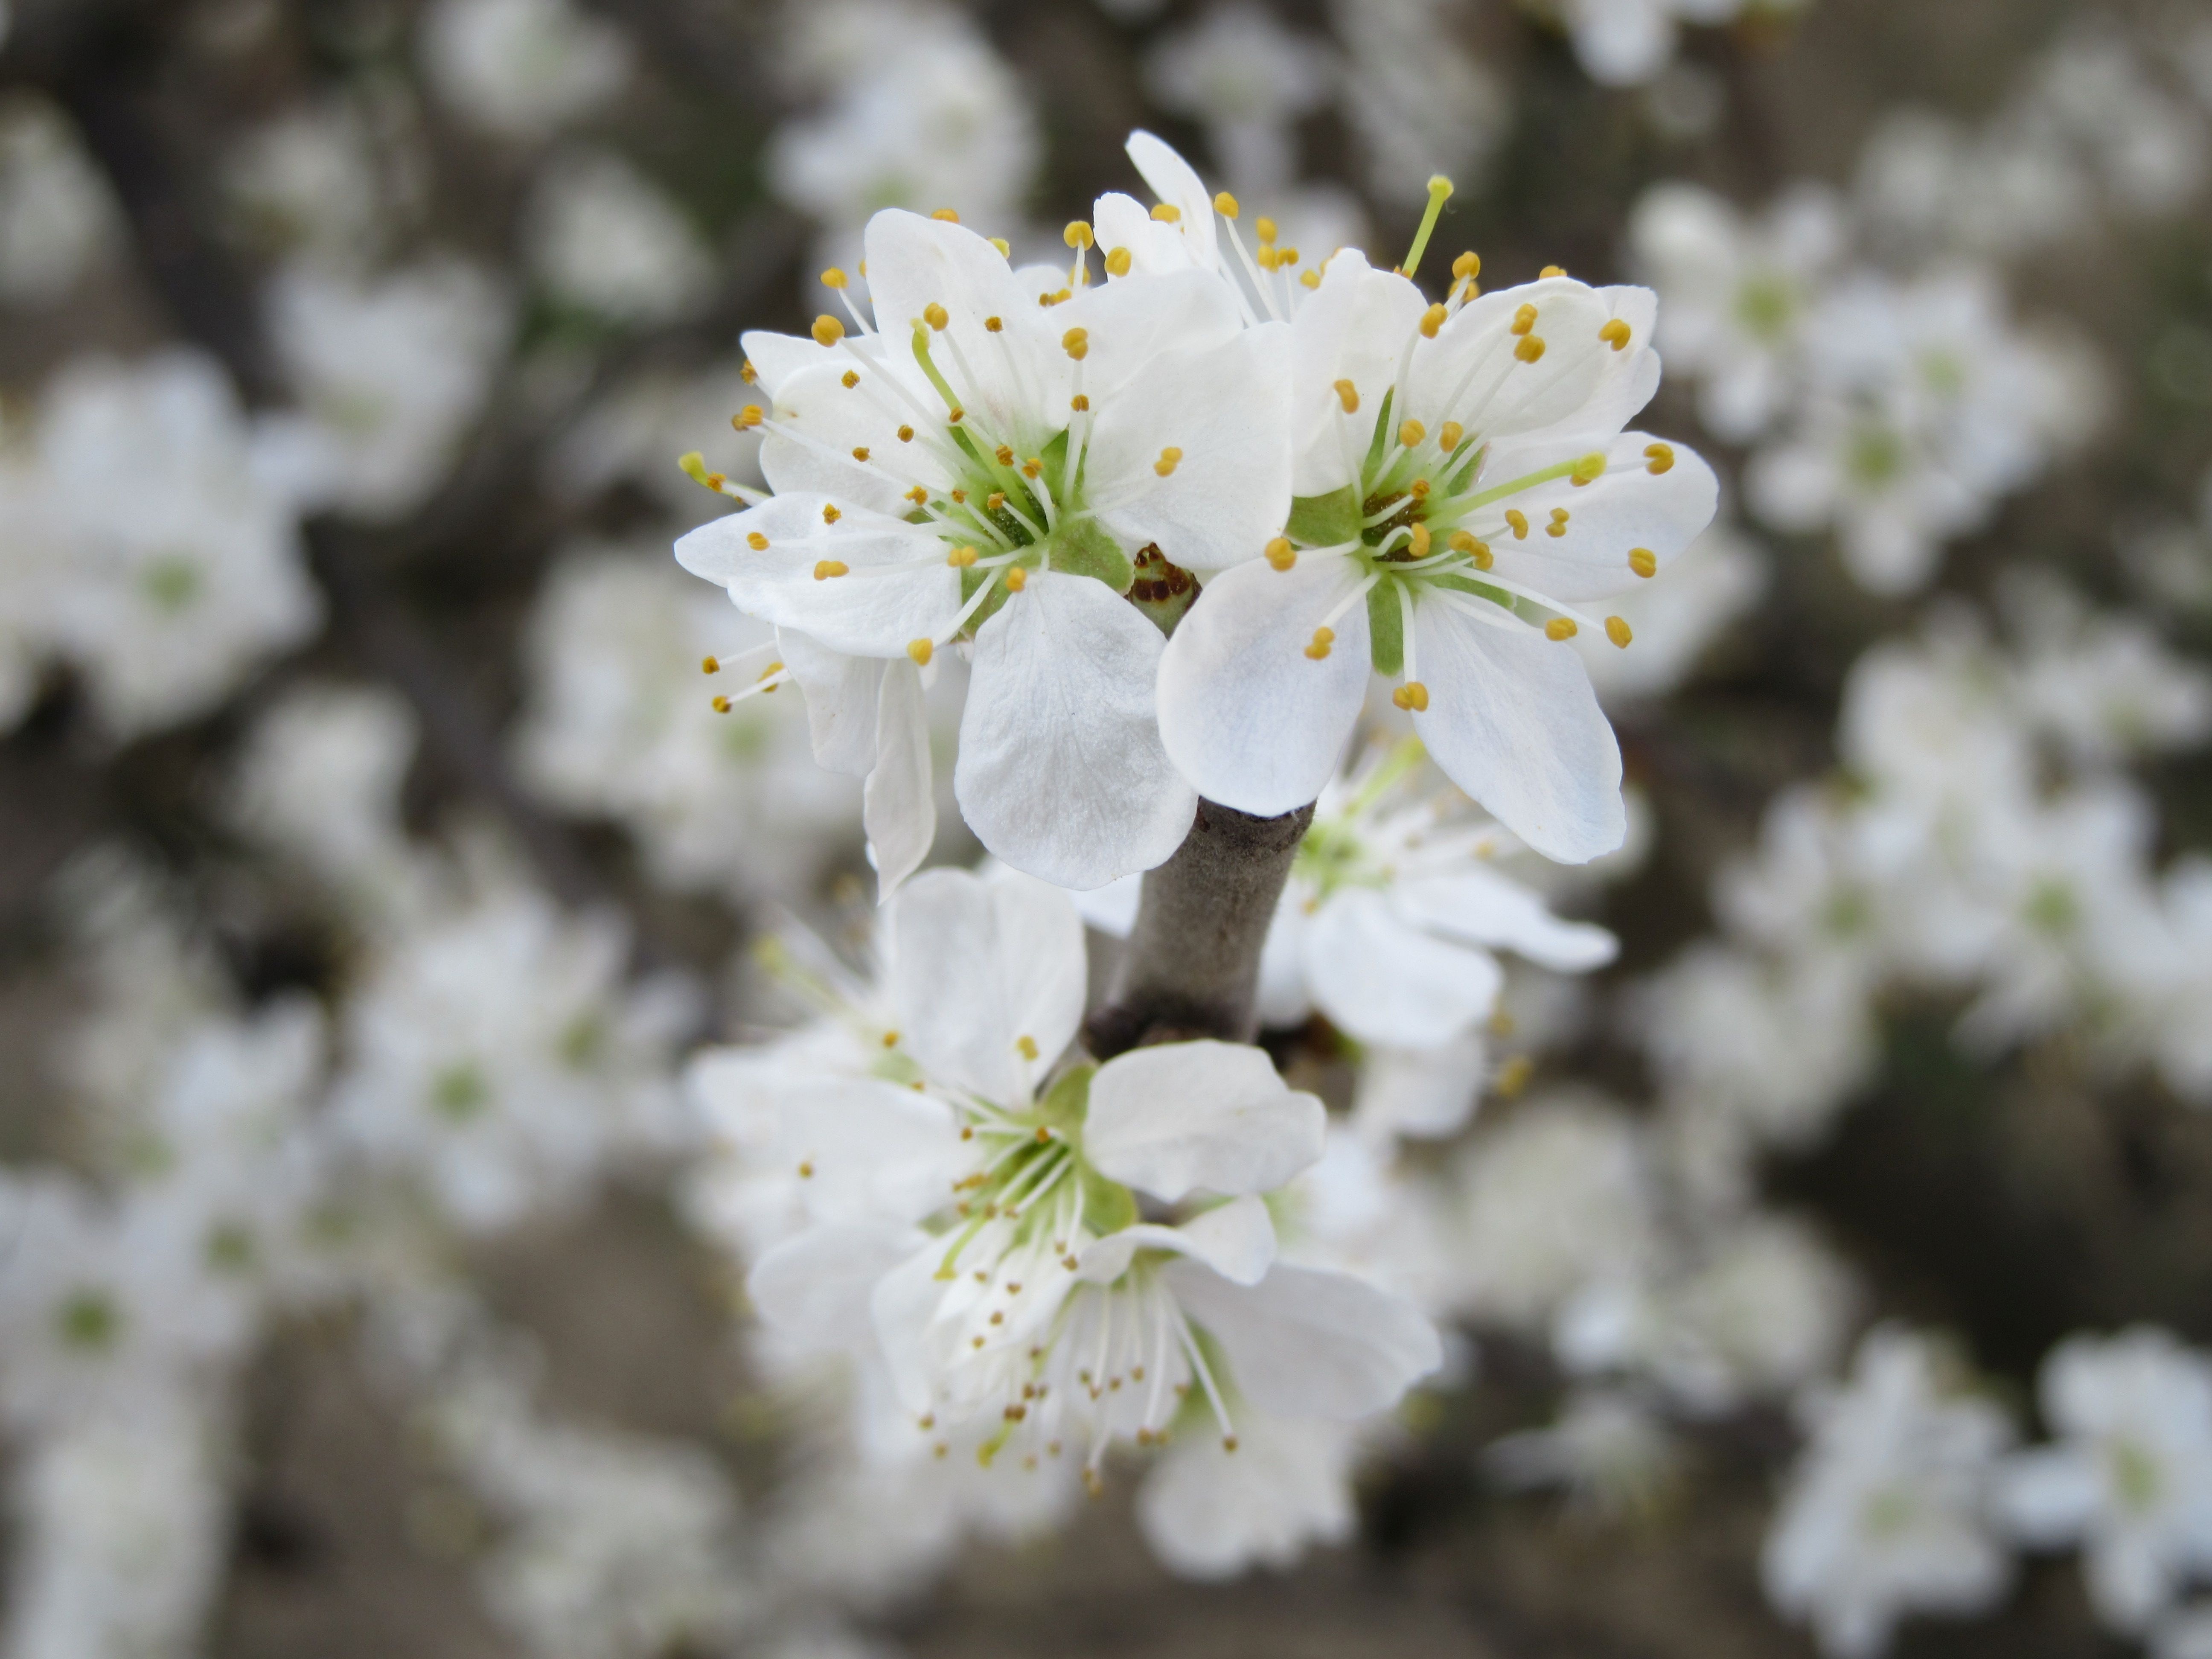
nature, branch, blossom, plant, white, flower, petal, bloom, spring, flora, cherry blossom, twig, flowers, close up, prunus, white flowers, prunus spinosa, subshrub